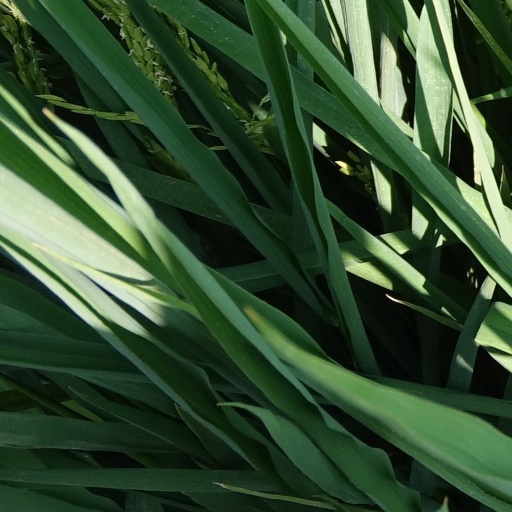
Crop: rice